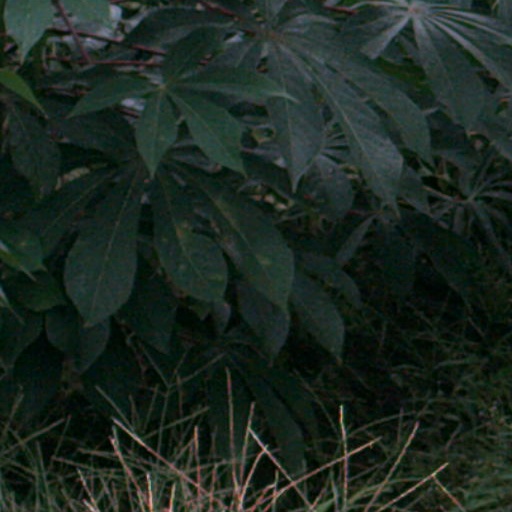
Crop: cassava